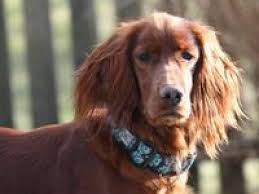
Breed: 207-n000011-Irish_setter